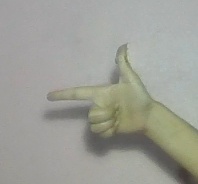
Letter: yaa